Bullingdon Green

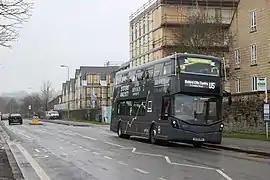
A modern day view of where the ground was located

Bullingdon Green was a cricket ground south of Oxford, England. It was associated with the Bullingdon Club and was an important site in the early history of cricket in Oxford. The ground operated as a first-class cricket venue in 1843, hosting two first-class matches. It was subsequently built on in 1876 with the Cowley Barracks.